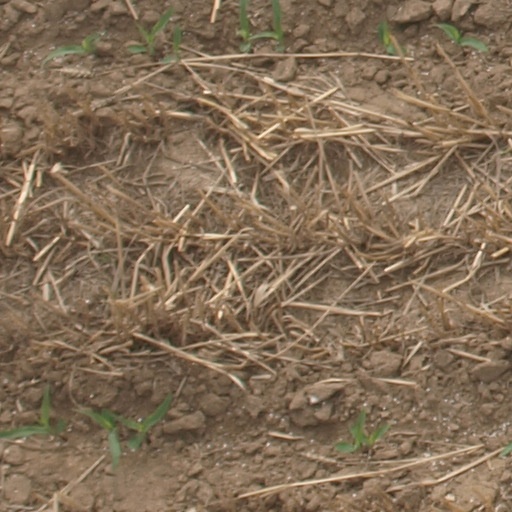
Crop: maize; corn